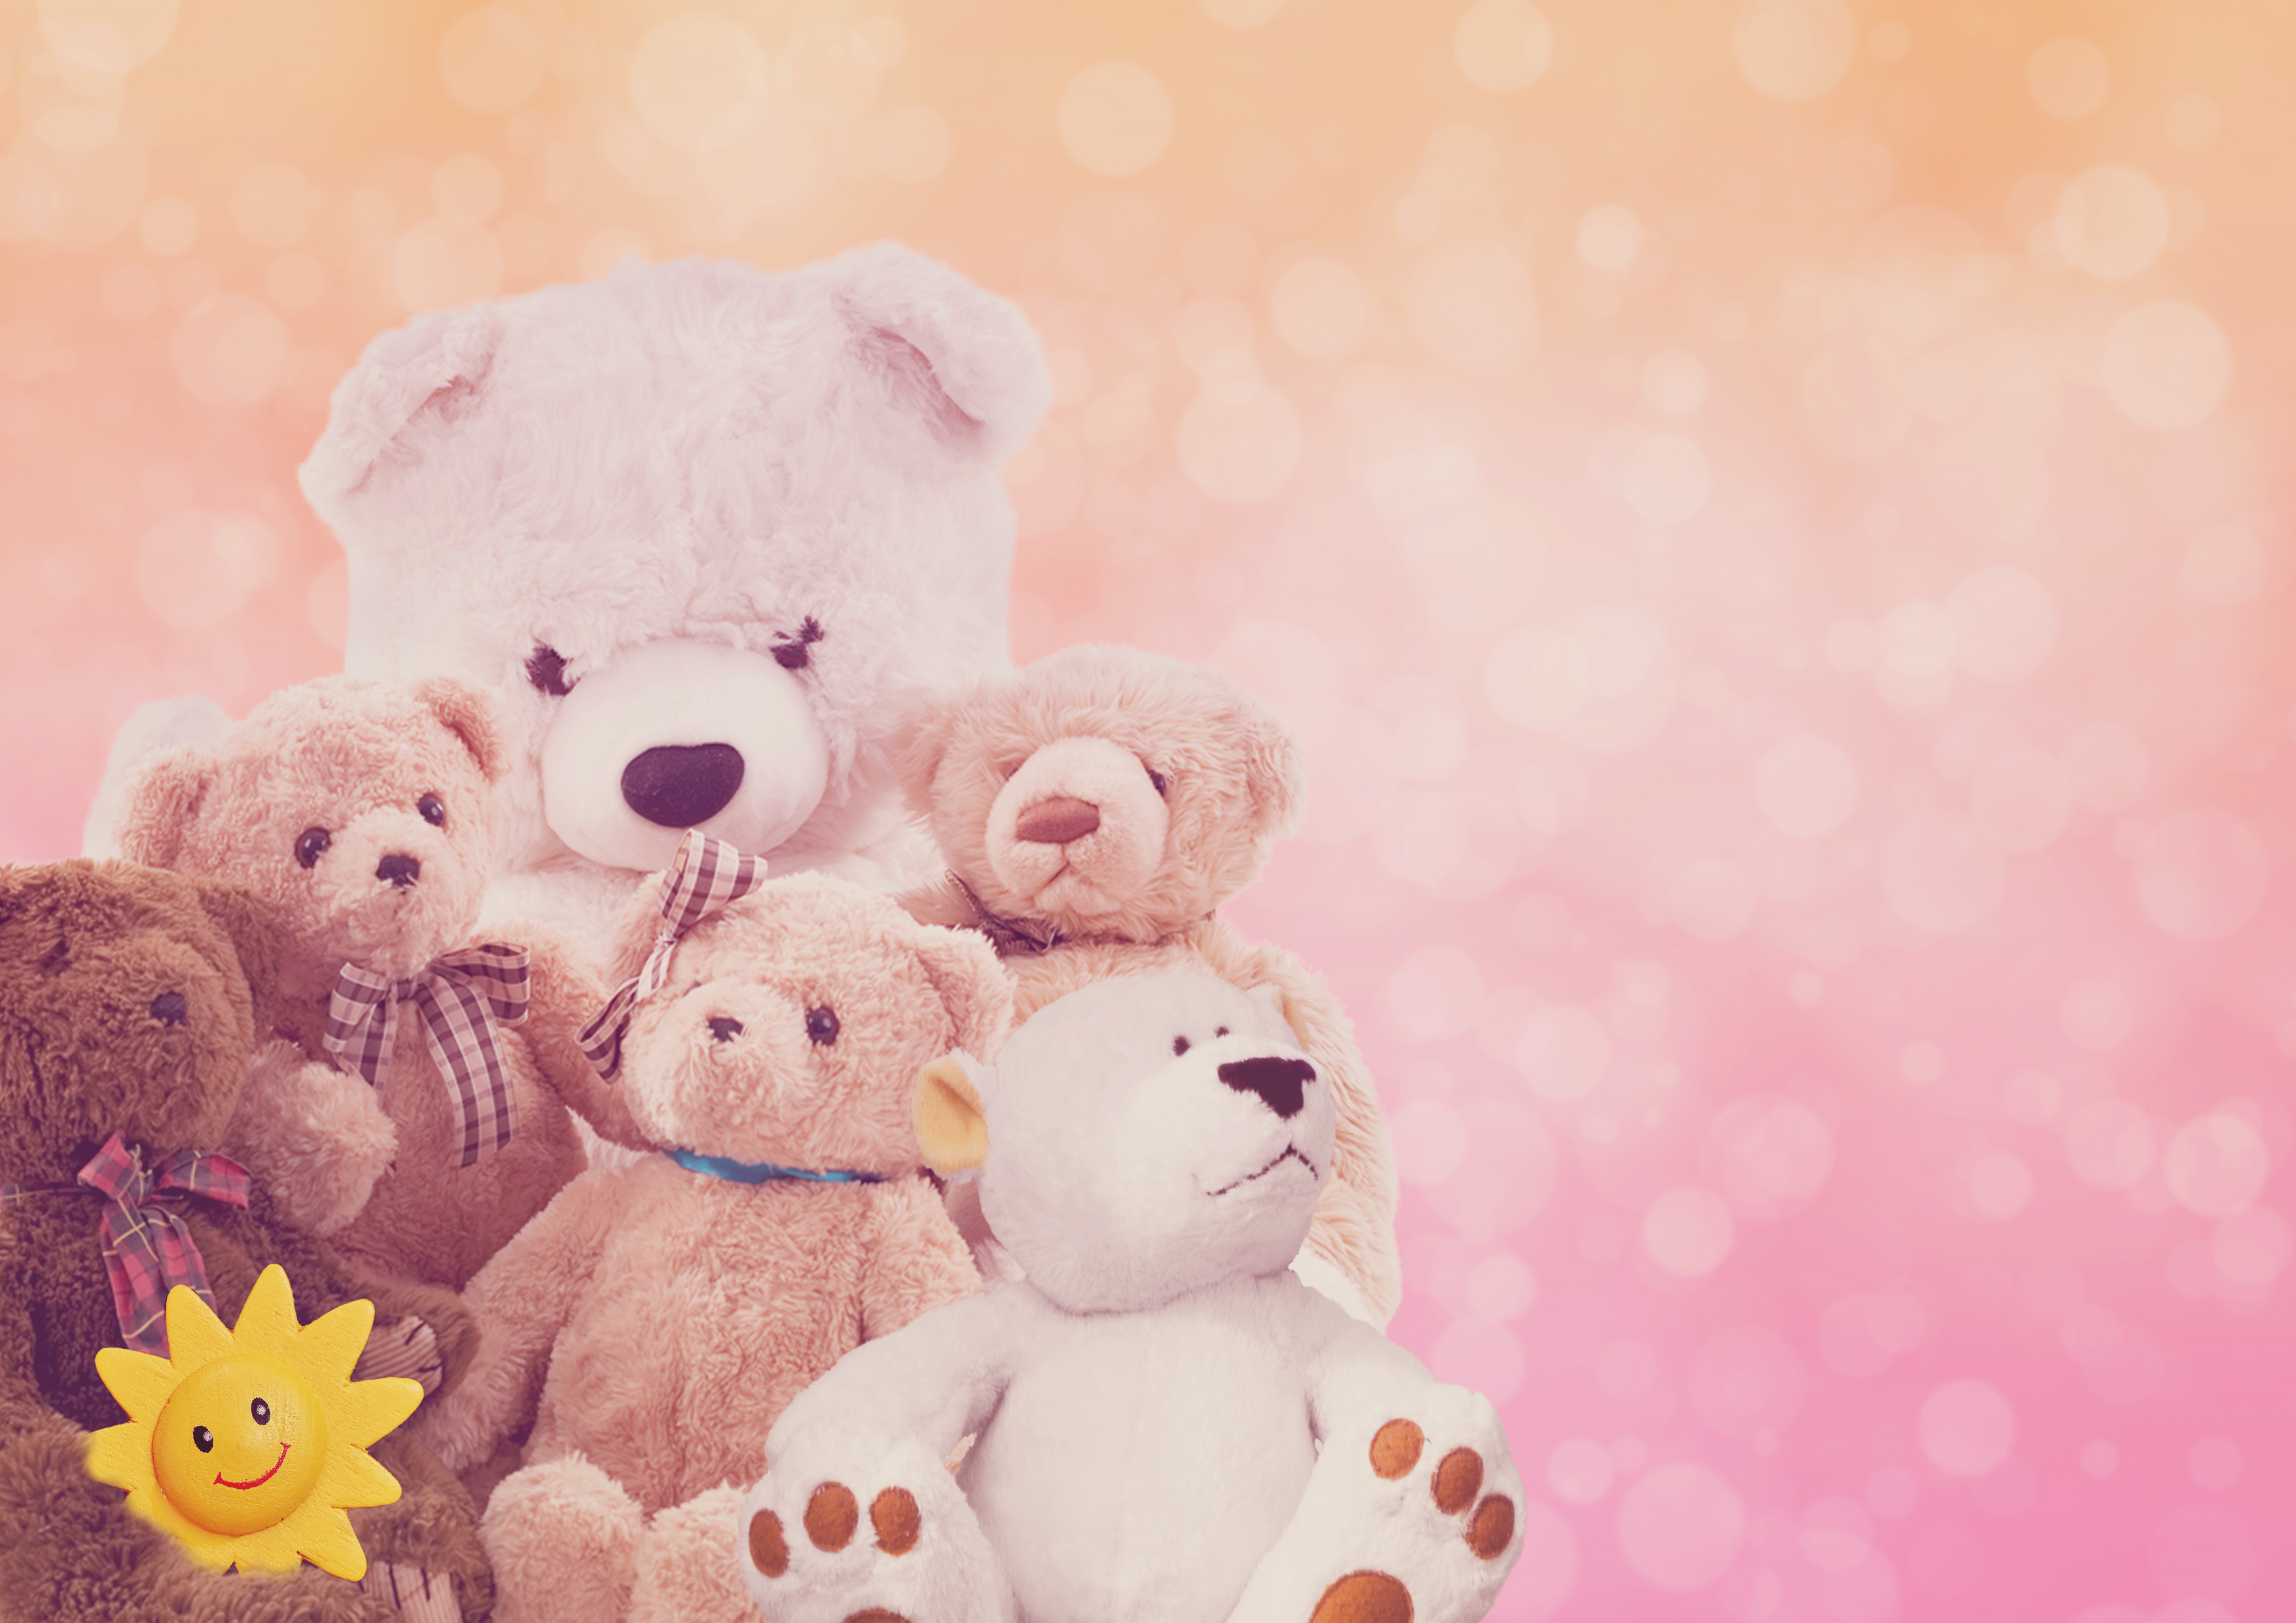
background, teddybears, bokeh, sun, cute, cuddly, plush, card, congratulations, guestbook, welcome, thank you, better, friendship, love, children's birthday, decorative, postcard, warm, toy, teddy bear, stuffed toy, pink, bear, flower